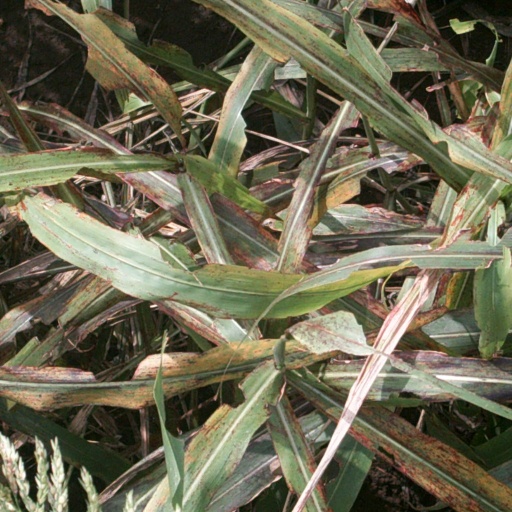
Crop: sorghum